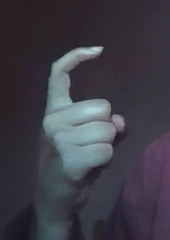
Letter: ra